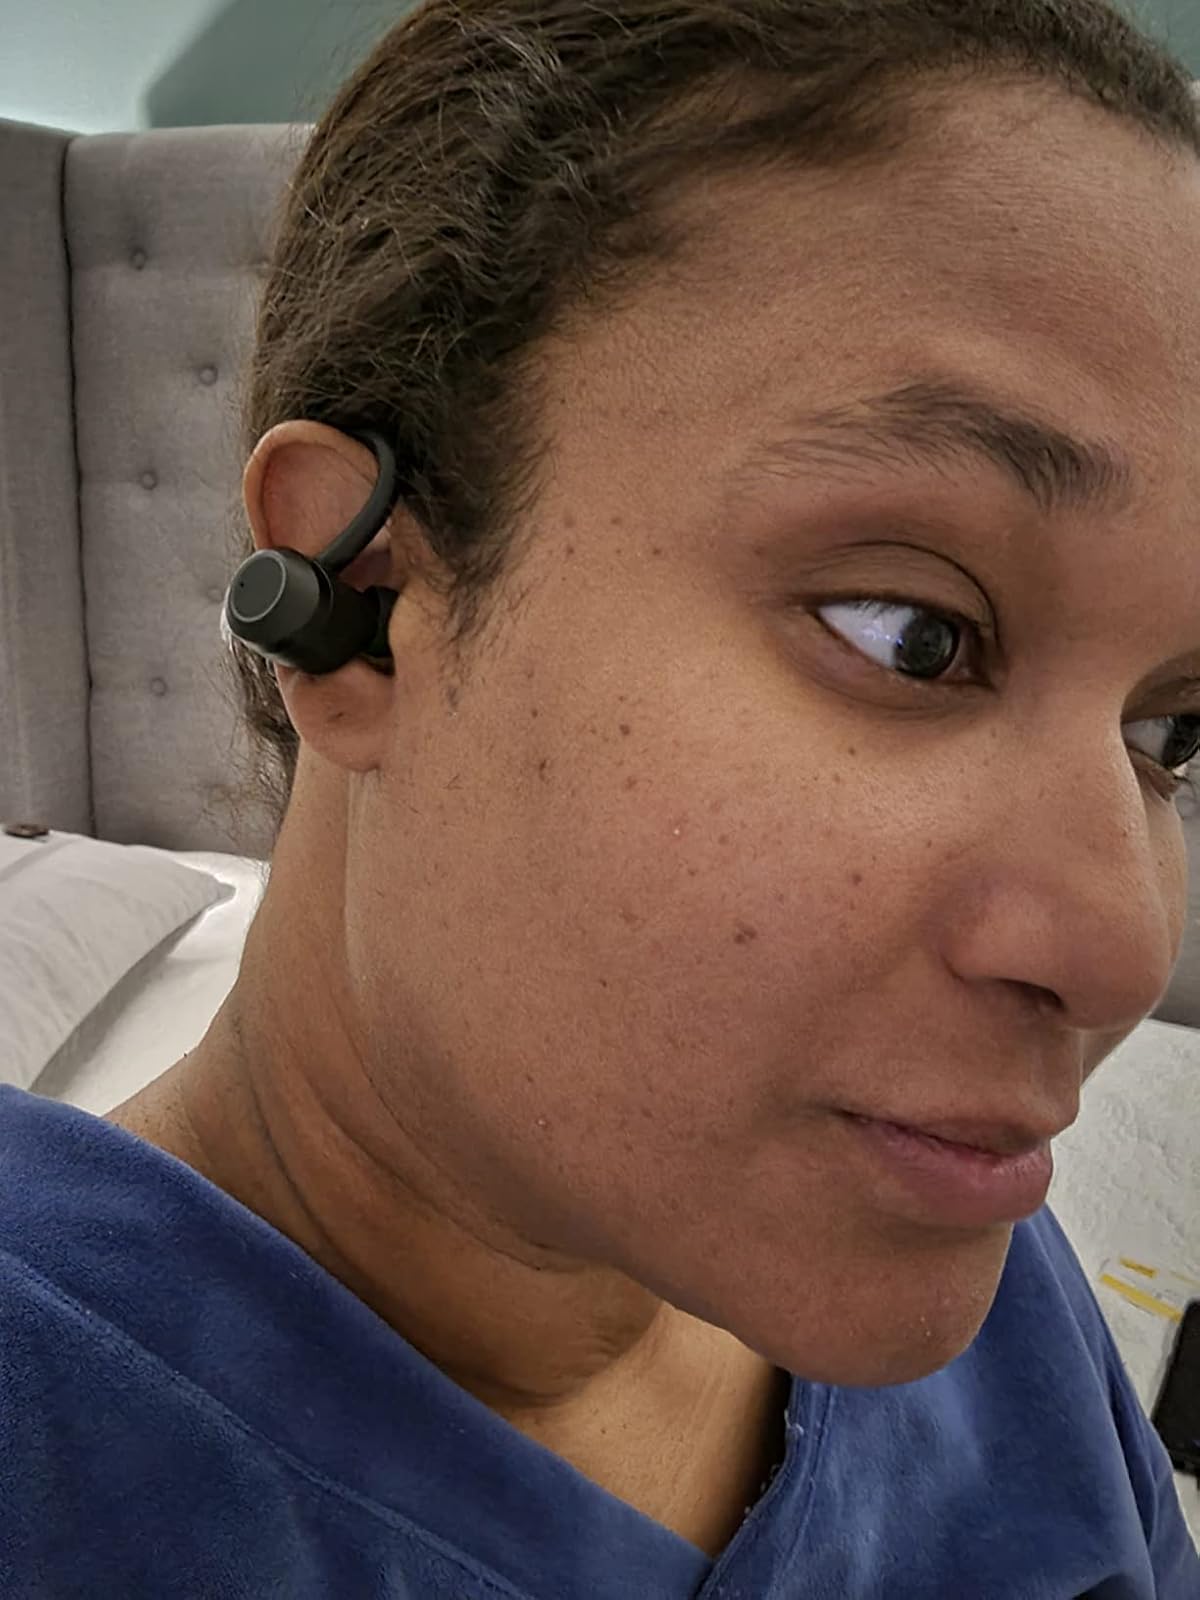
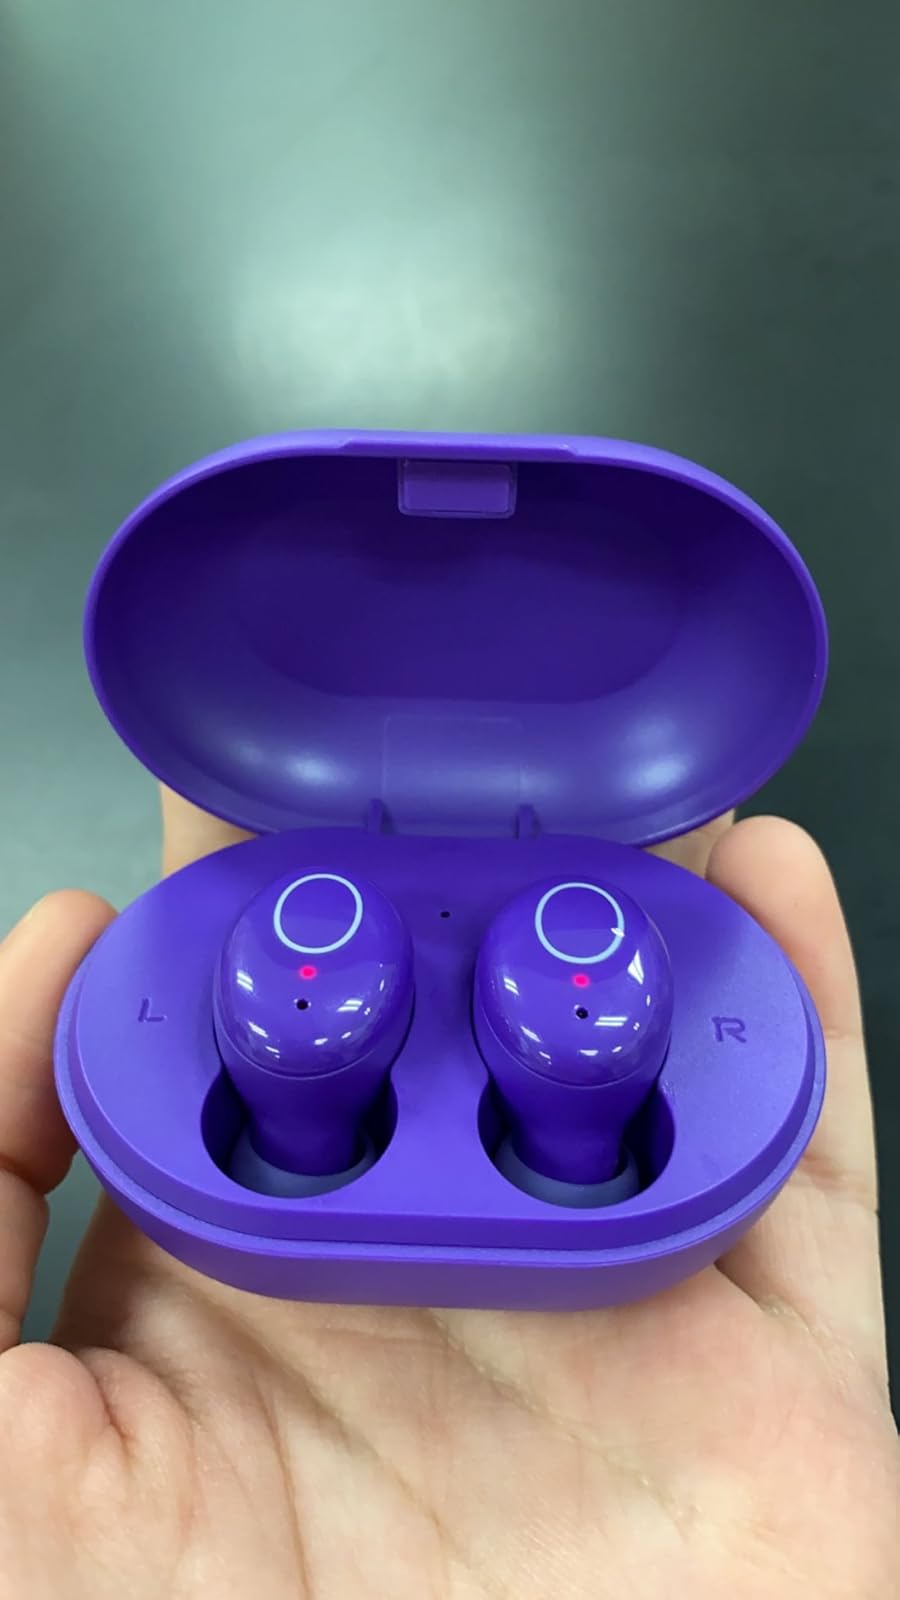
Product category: earbuds
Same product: no